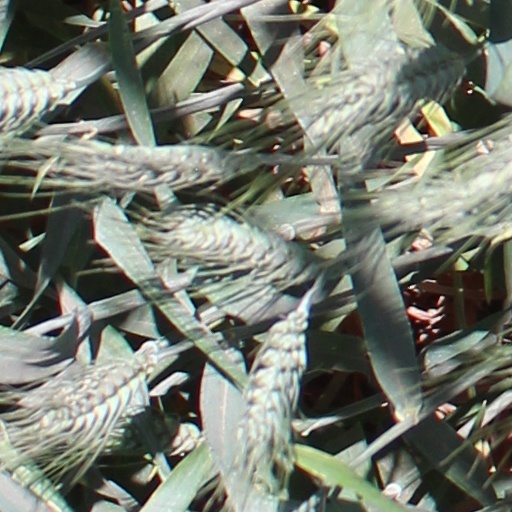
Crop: wheat